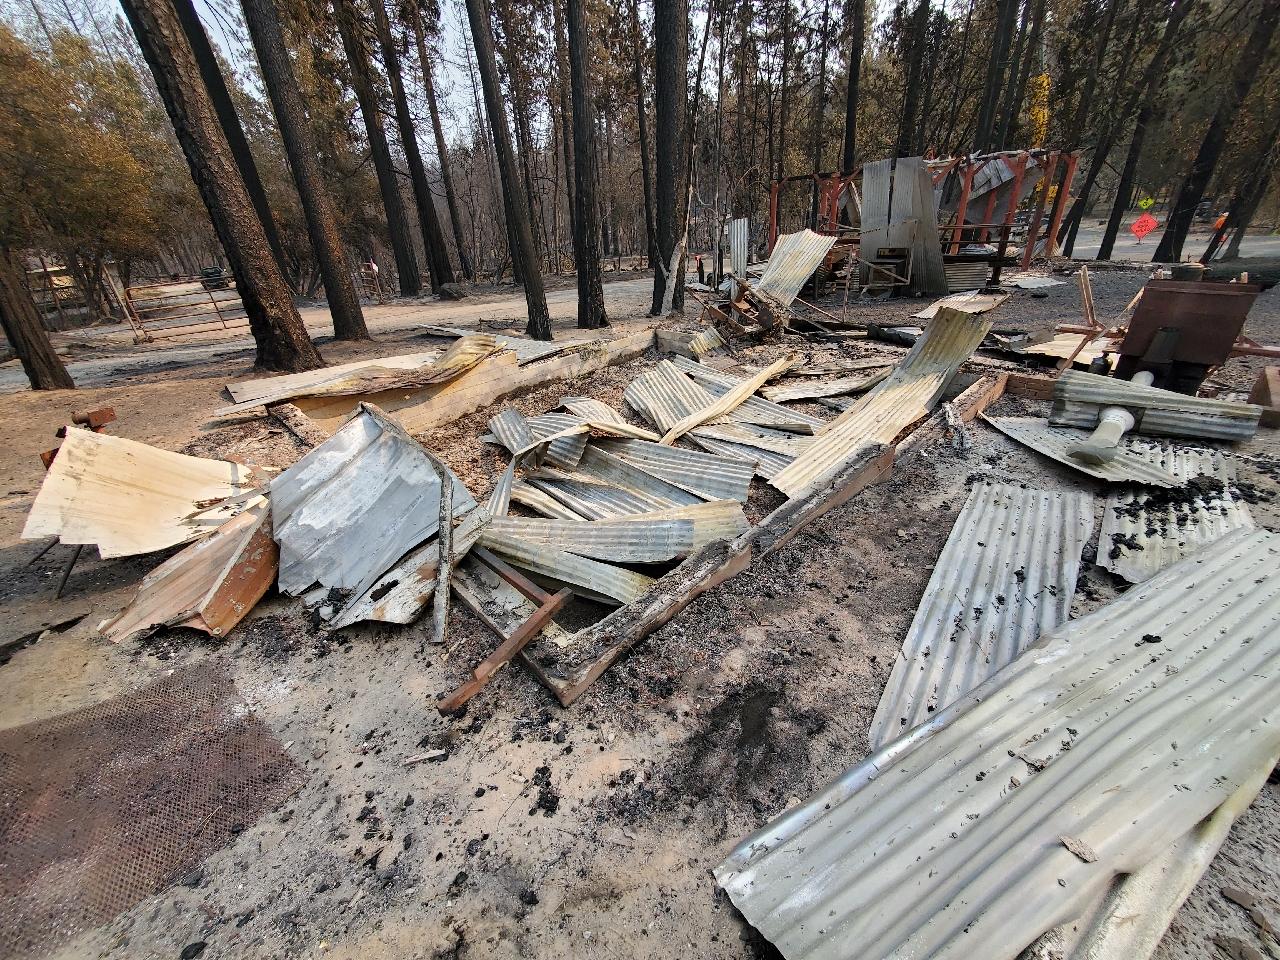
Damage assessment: destroyed